List of ancient great powers

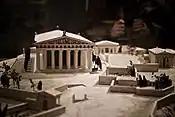
Acropolis of Athens (architectural model)

The Han Empire was divided into areas directly controlled by the central government, known as commanderies, and a number of semi-autonomous kingdoms. These kingdoms gradually lost all vestiges of their independence, particularly following the Rebellion of the Seven States. The Xiongnu, a nomadic confederation which dominated the eastern Eurasian Steppe, defeated the Han army in battle in 200 BC. Following the defeat, a political marriage alliance was negotiated in which the Han became the de facto inferior partner. When, despite the treaty, the Xiongnu continued to raid Han borders, Emperor Wu of Han (r. 141–87 BC) launched several military campaigns against them. The ultimate Han victory in these wars eventually forced the Xiongnu to accept vassal status as Han tributaries. These campaigns expanded Han sovereignty into the Tarim Basin of Central Asia and helped establish the vast trade network known as the Silk Road, which reached as far as the Mediterranean world. Han forces managed to divide the Xiongnu into two competing nations, the Southern and Northern Xiongnu, and forced the Northern Xiongnu across the Ili River. Despite these victories, the territories north of Han's borders were quickly overrun by the nomadic Xianbei confederation.